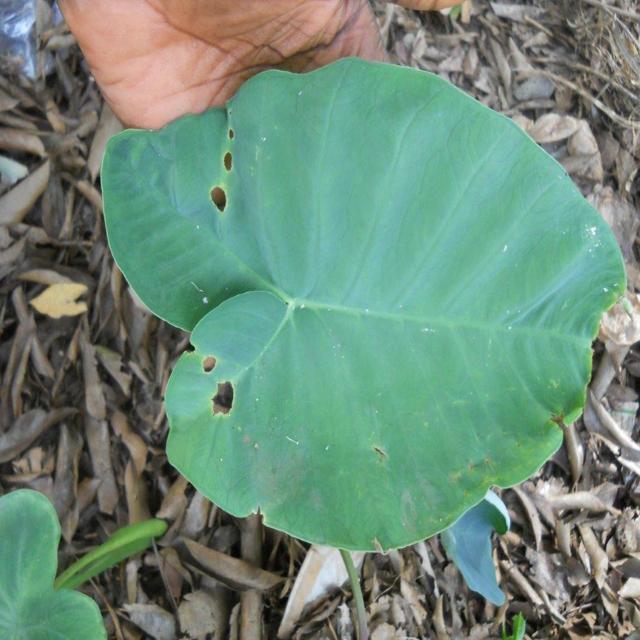
Label: Healthy